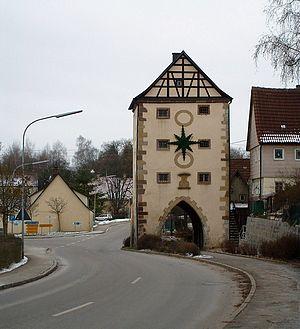
Gerabronn est une ville de Bade-Wurtemberg, située dans l'arrondissement de Schwäbisch Hall, dans la région de Heilbronn-Franconie, dans le district de Stuttgart.